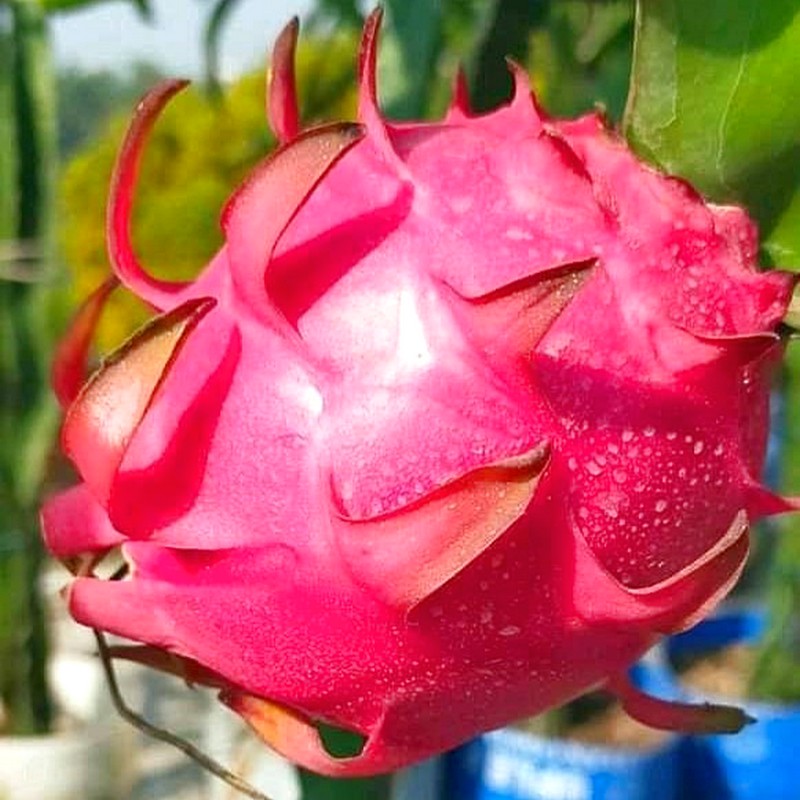
Label: Fresh Dragon Fruit